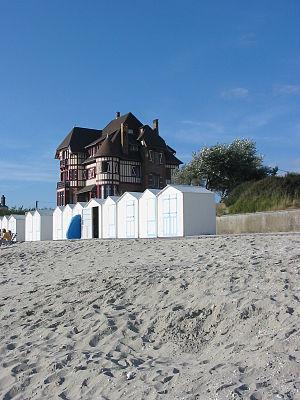
Le Crotoy est une commune française portuaire de la baie de Somme située dans le département de la Somme, dans les Hauts-de-France.